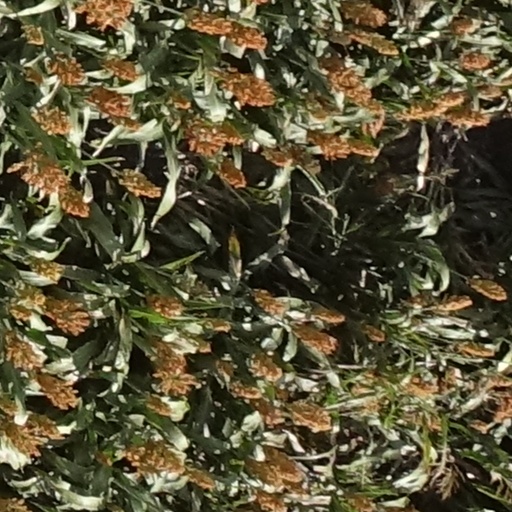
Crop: sorghum